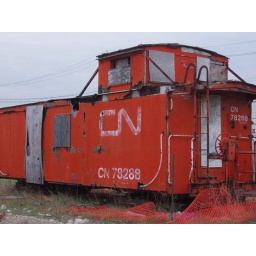
Old CN train parked down the street from my house in Hespeler, ON.